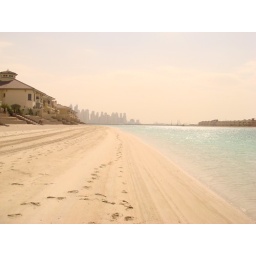
palm jumeirah, beach in front of sahil's house